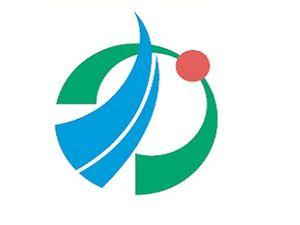
Kama est une ville située dans la préfecture de Fukuoka, sur l'île de Kyūshū, au Japon.